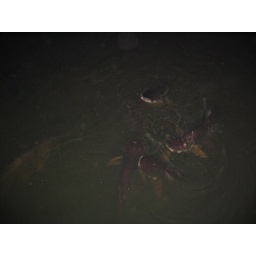
Giant Catfish that live in the lake underneath the restaurant. Harvesting these giant fish is prohibited.